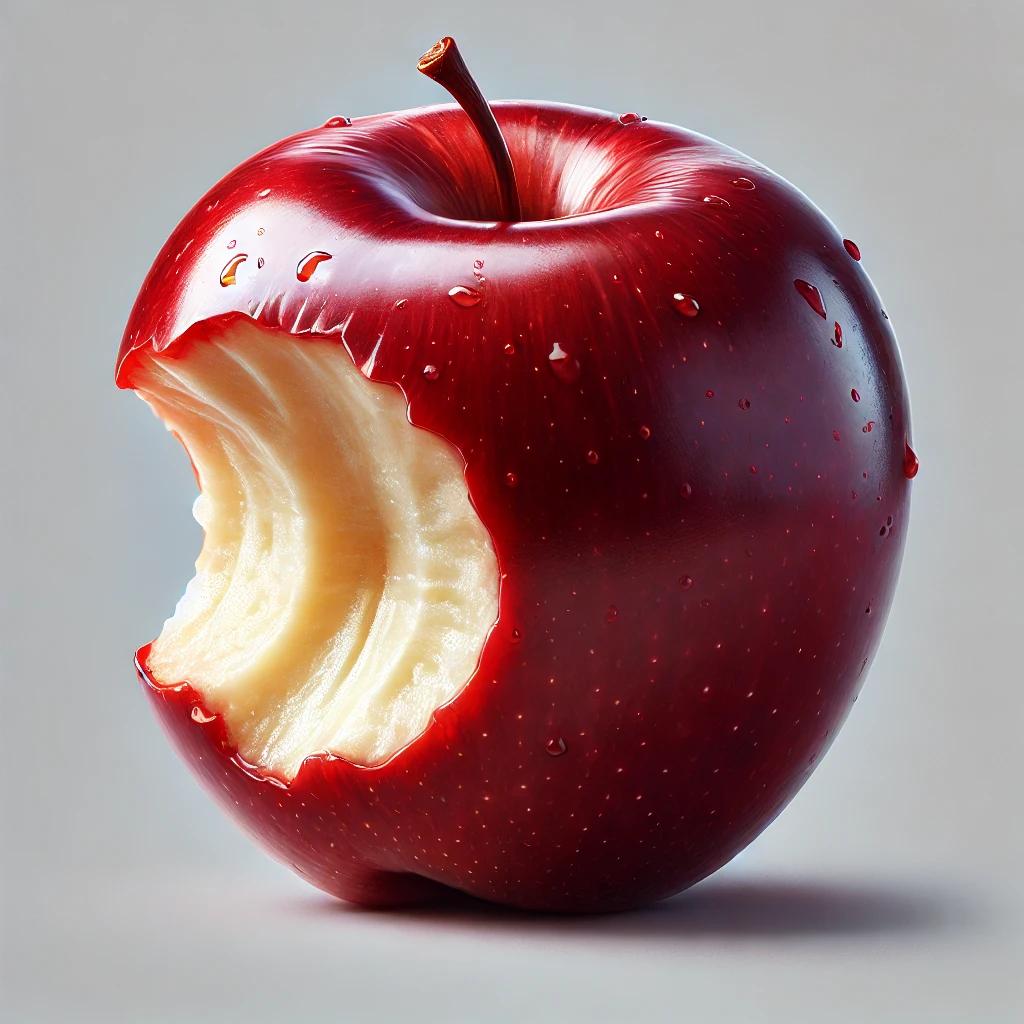
Etiqueta: orgánico